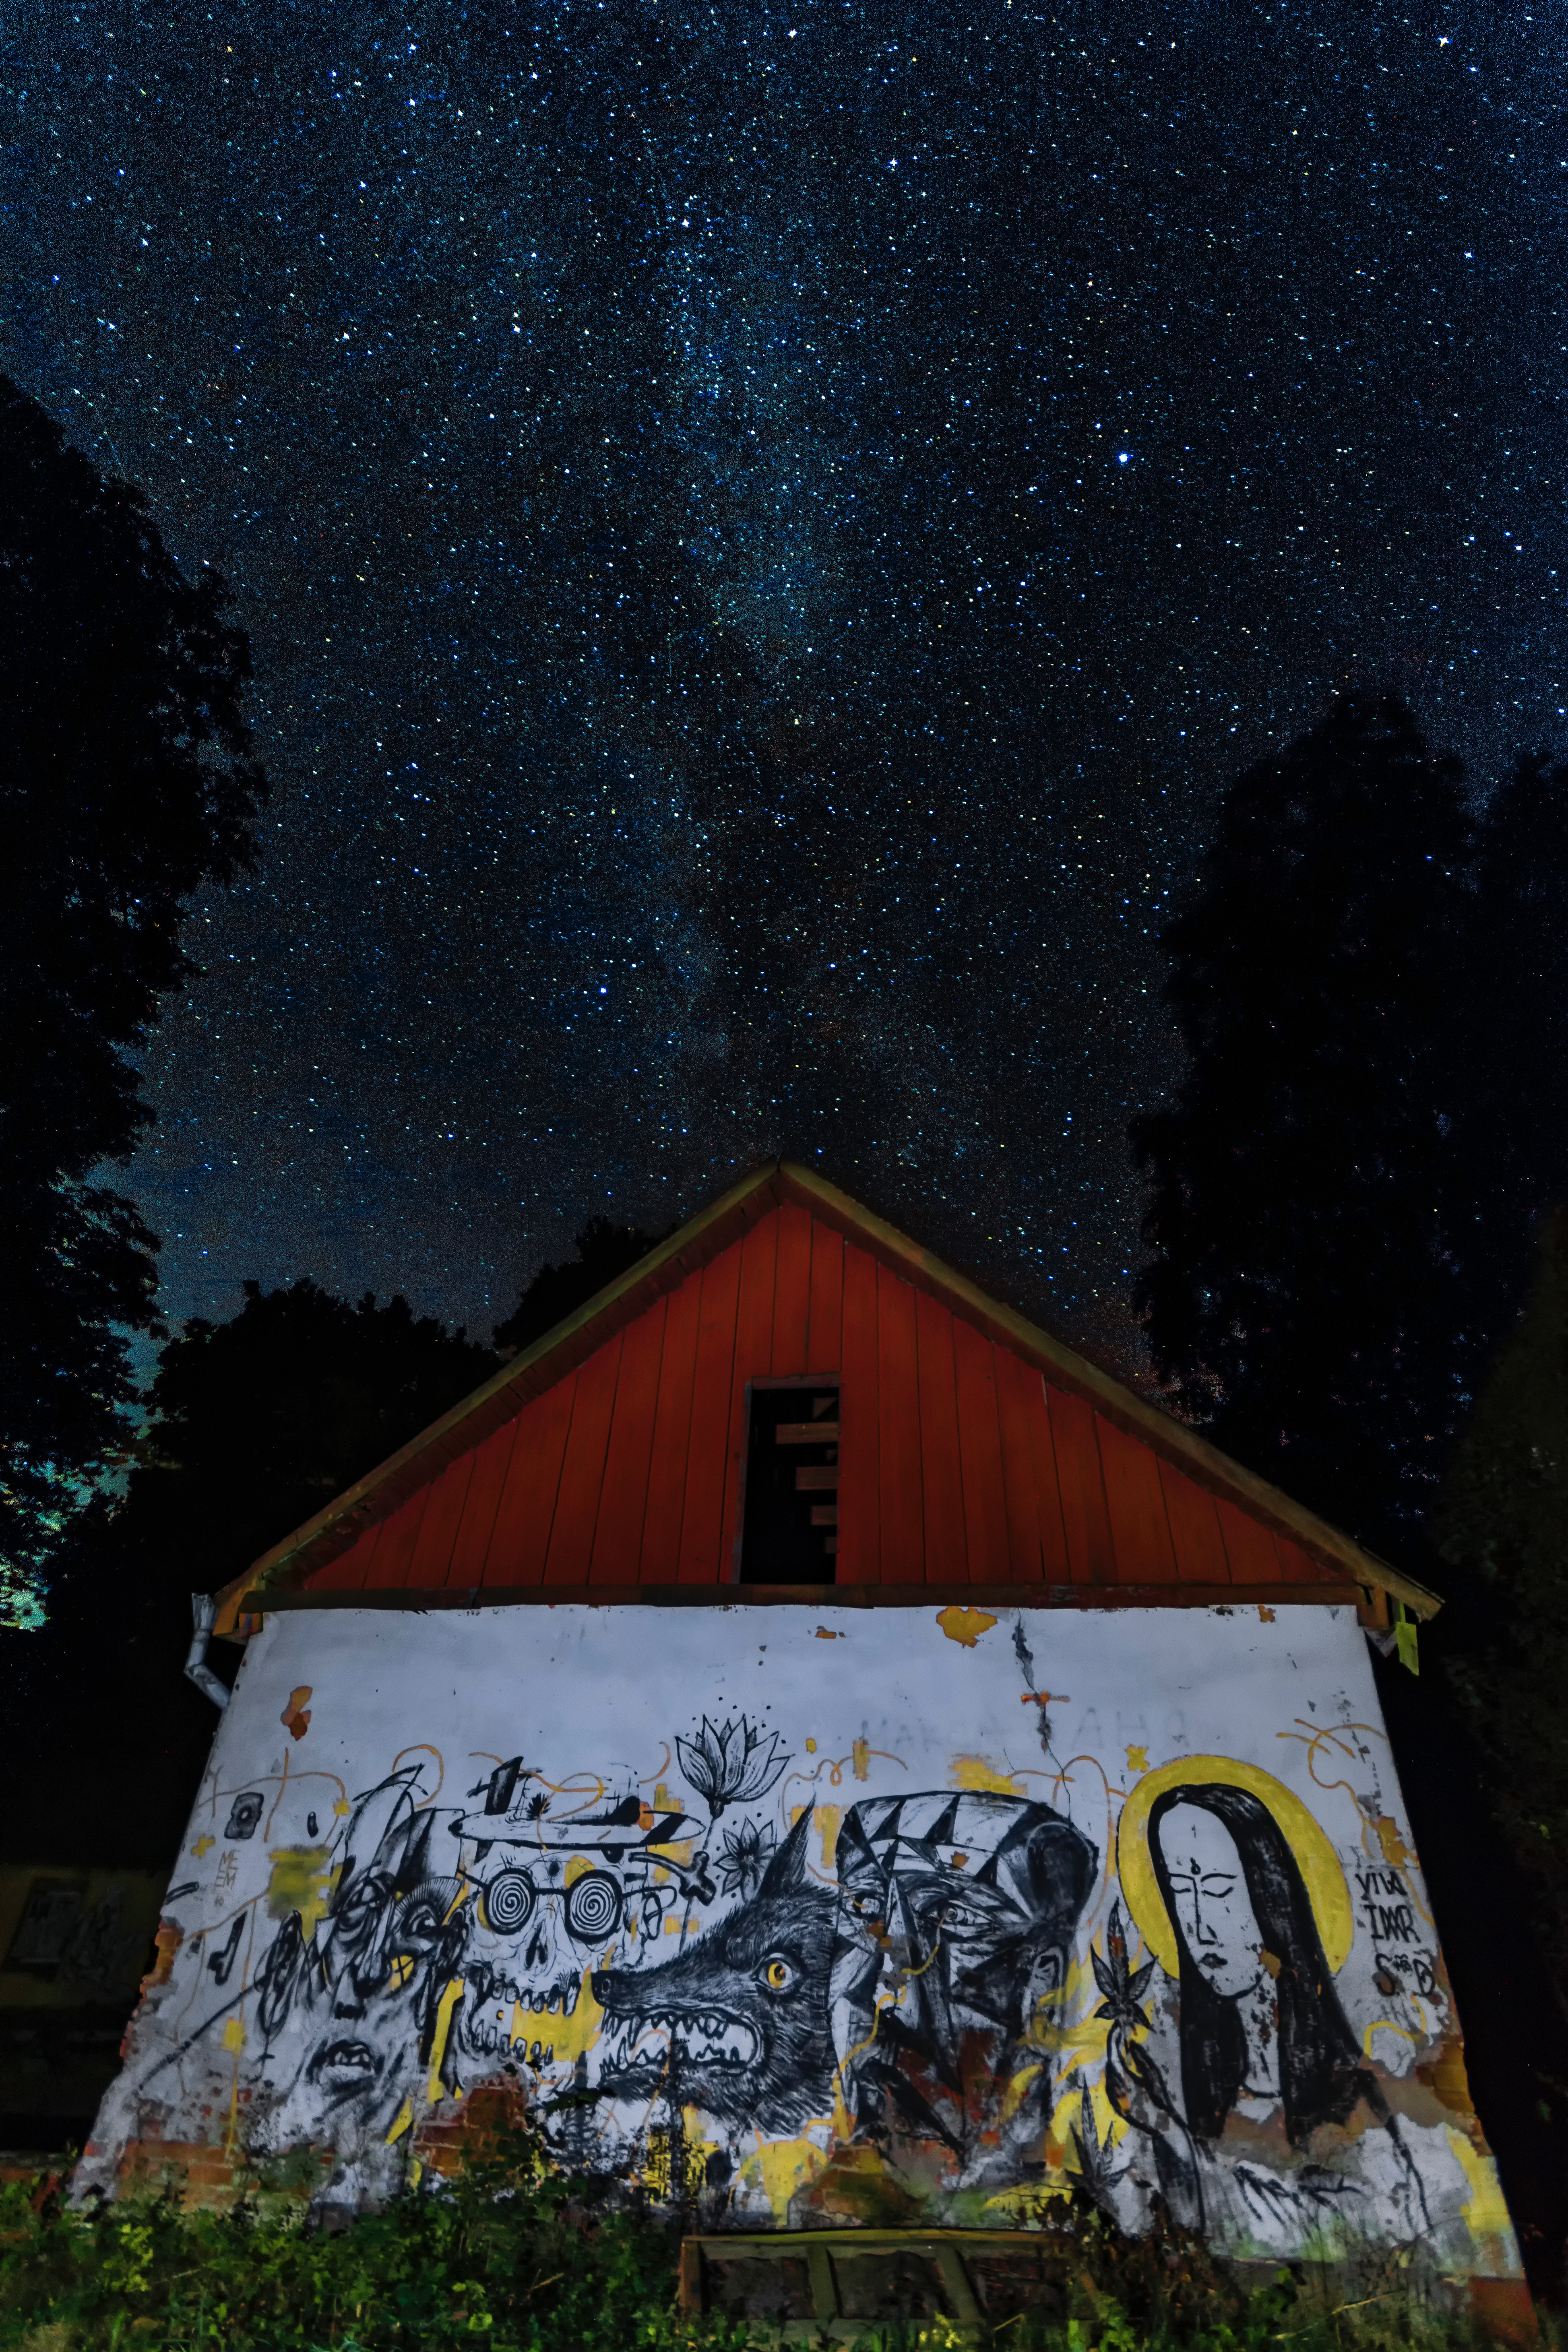
sky, night, light, wall, house, tree, art, star, space, roof, atmosphere, painting, architecture, cloud, street art, darkness, rural area, graffiti, midnight, visual arts, landscape, mural, astronomical object, building, evening, shed, mountain, road, facade